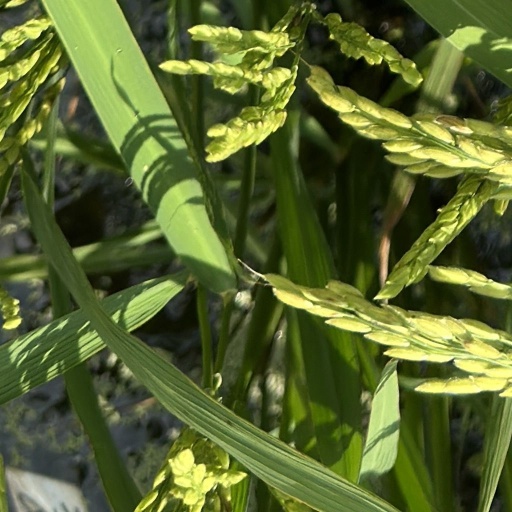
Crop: rice